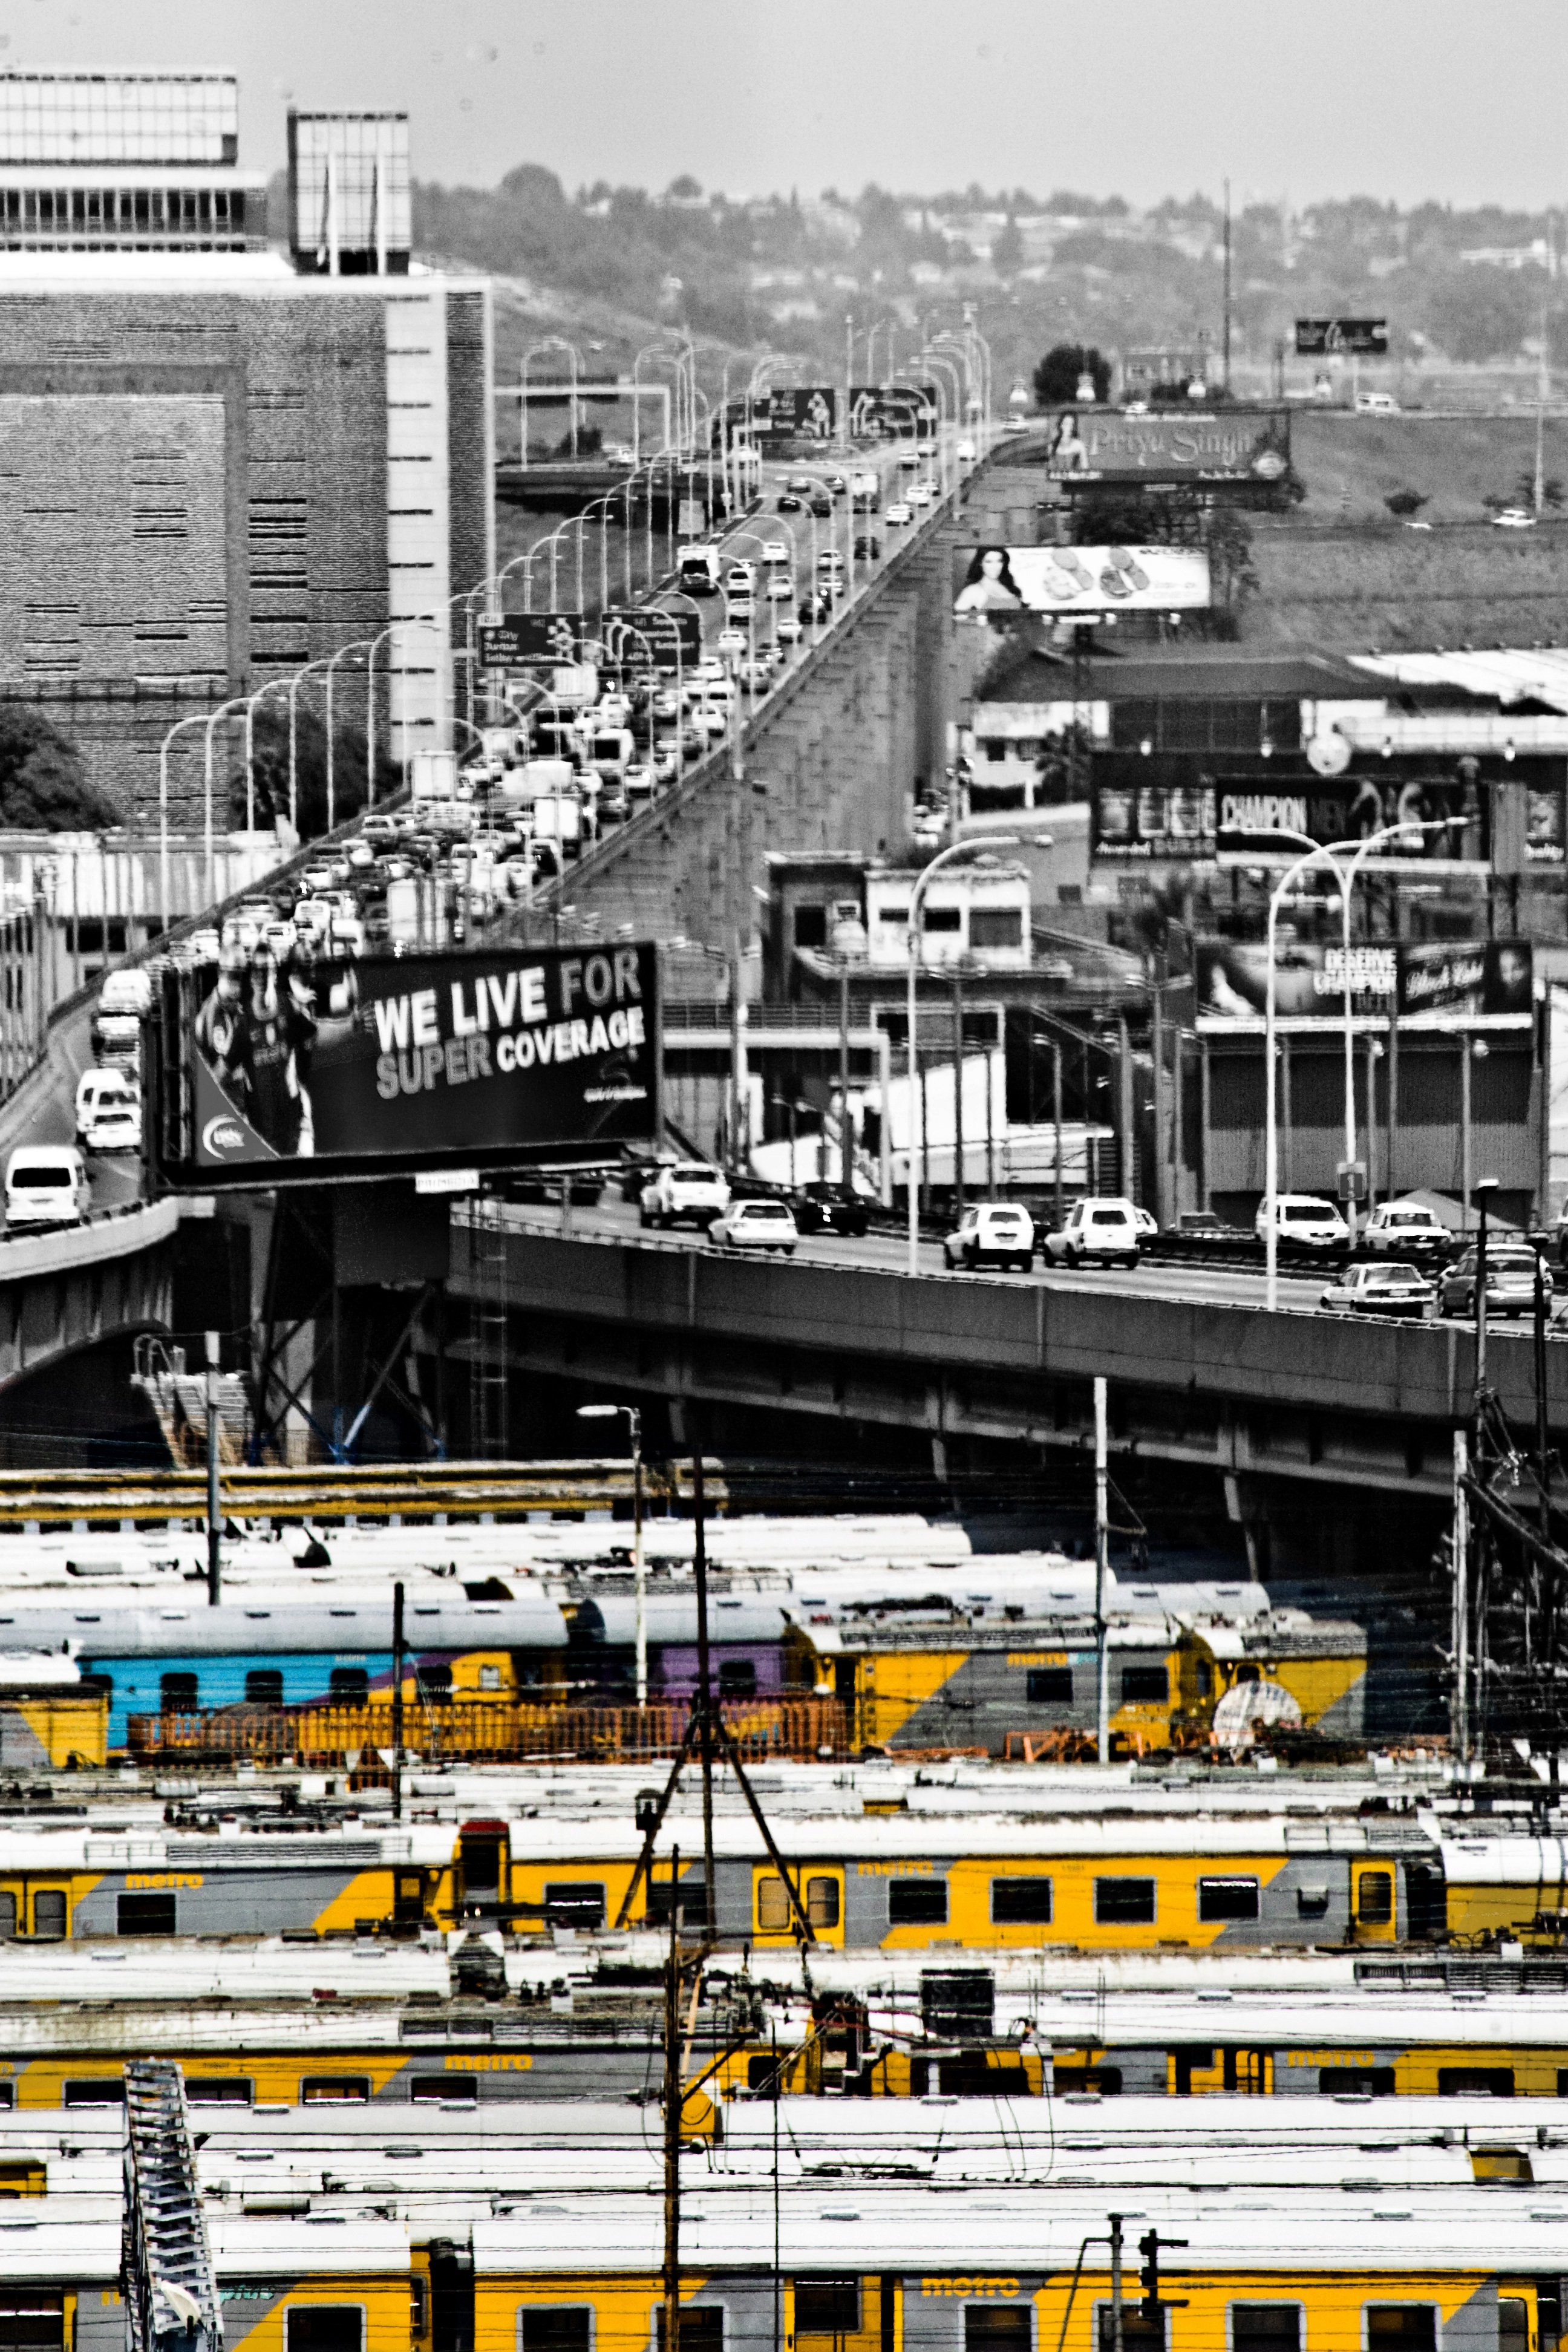
structure, cityscape, transport, suburb, vehicle, stadium, public transport, metropolis, urban area, residential area, sport venue